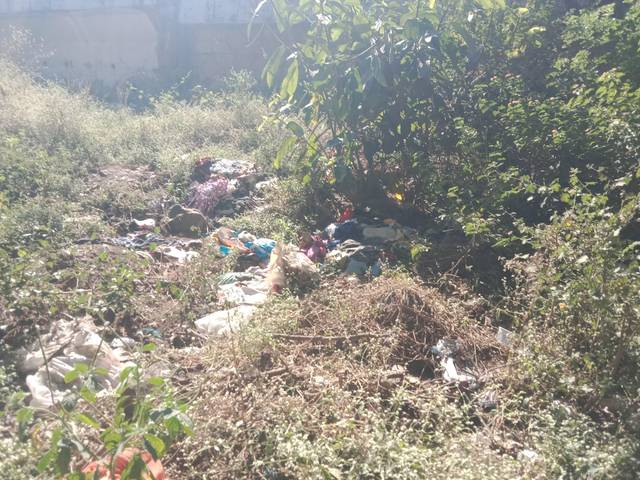
Region: India
Coordinates: 19.092, 72.903